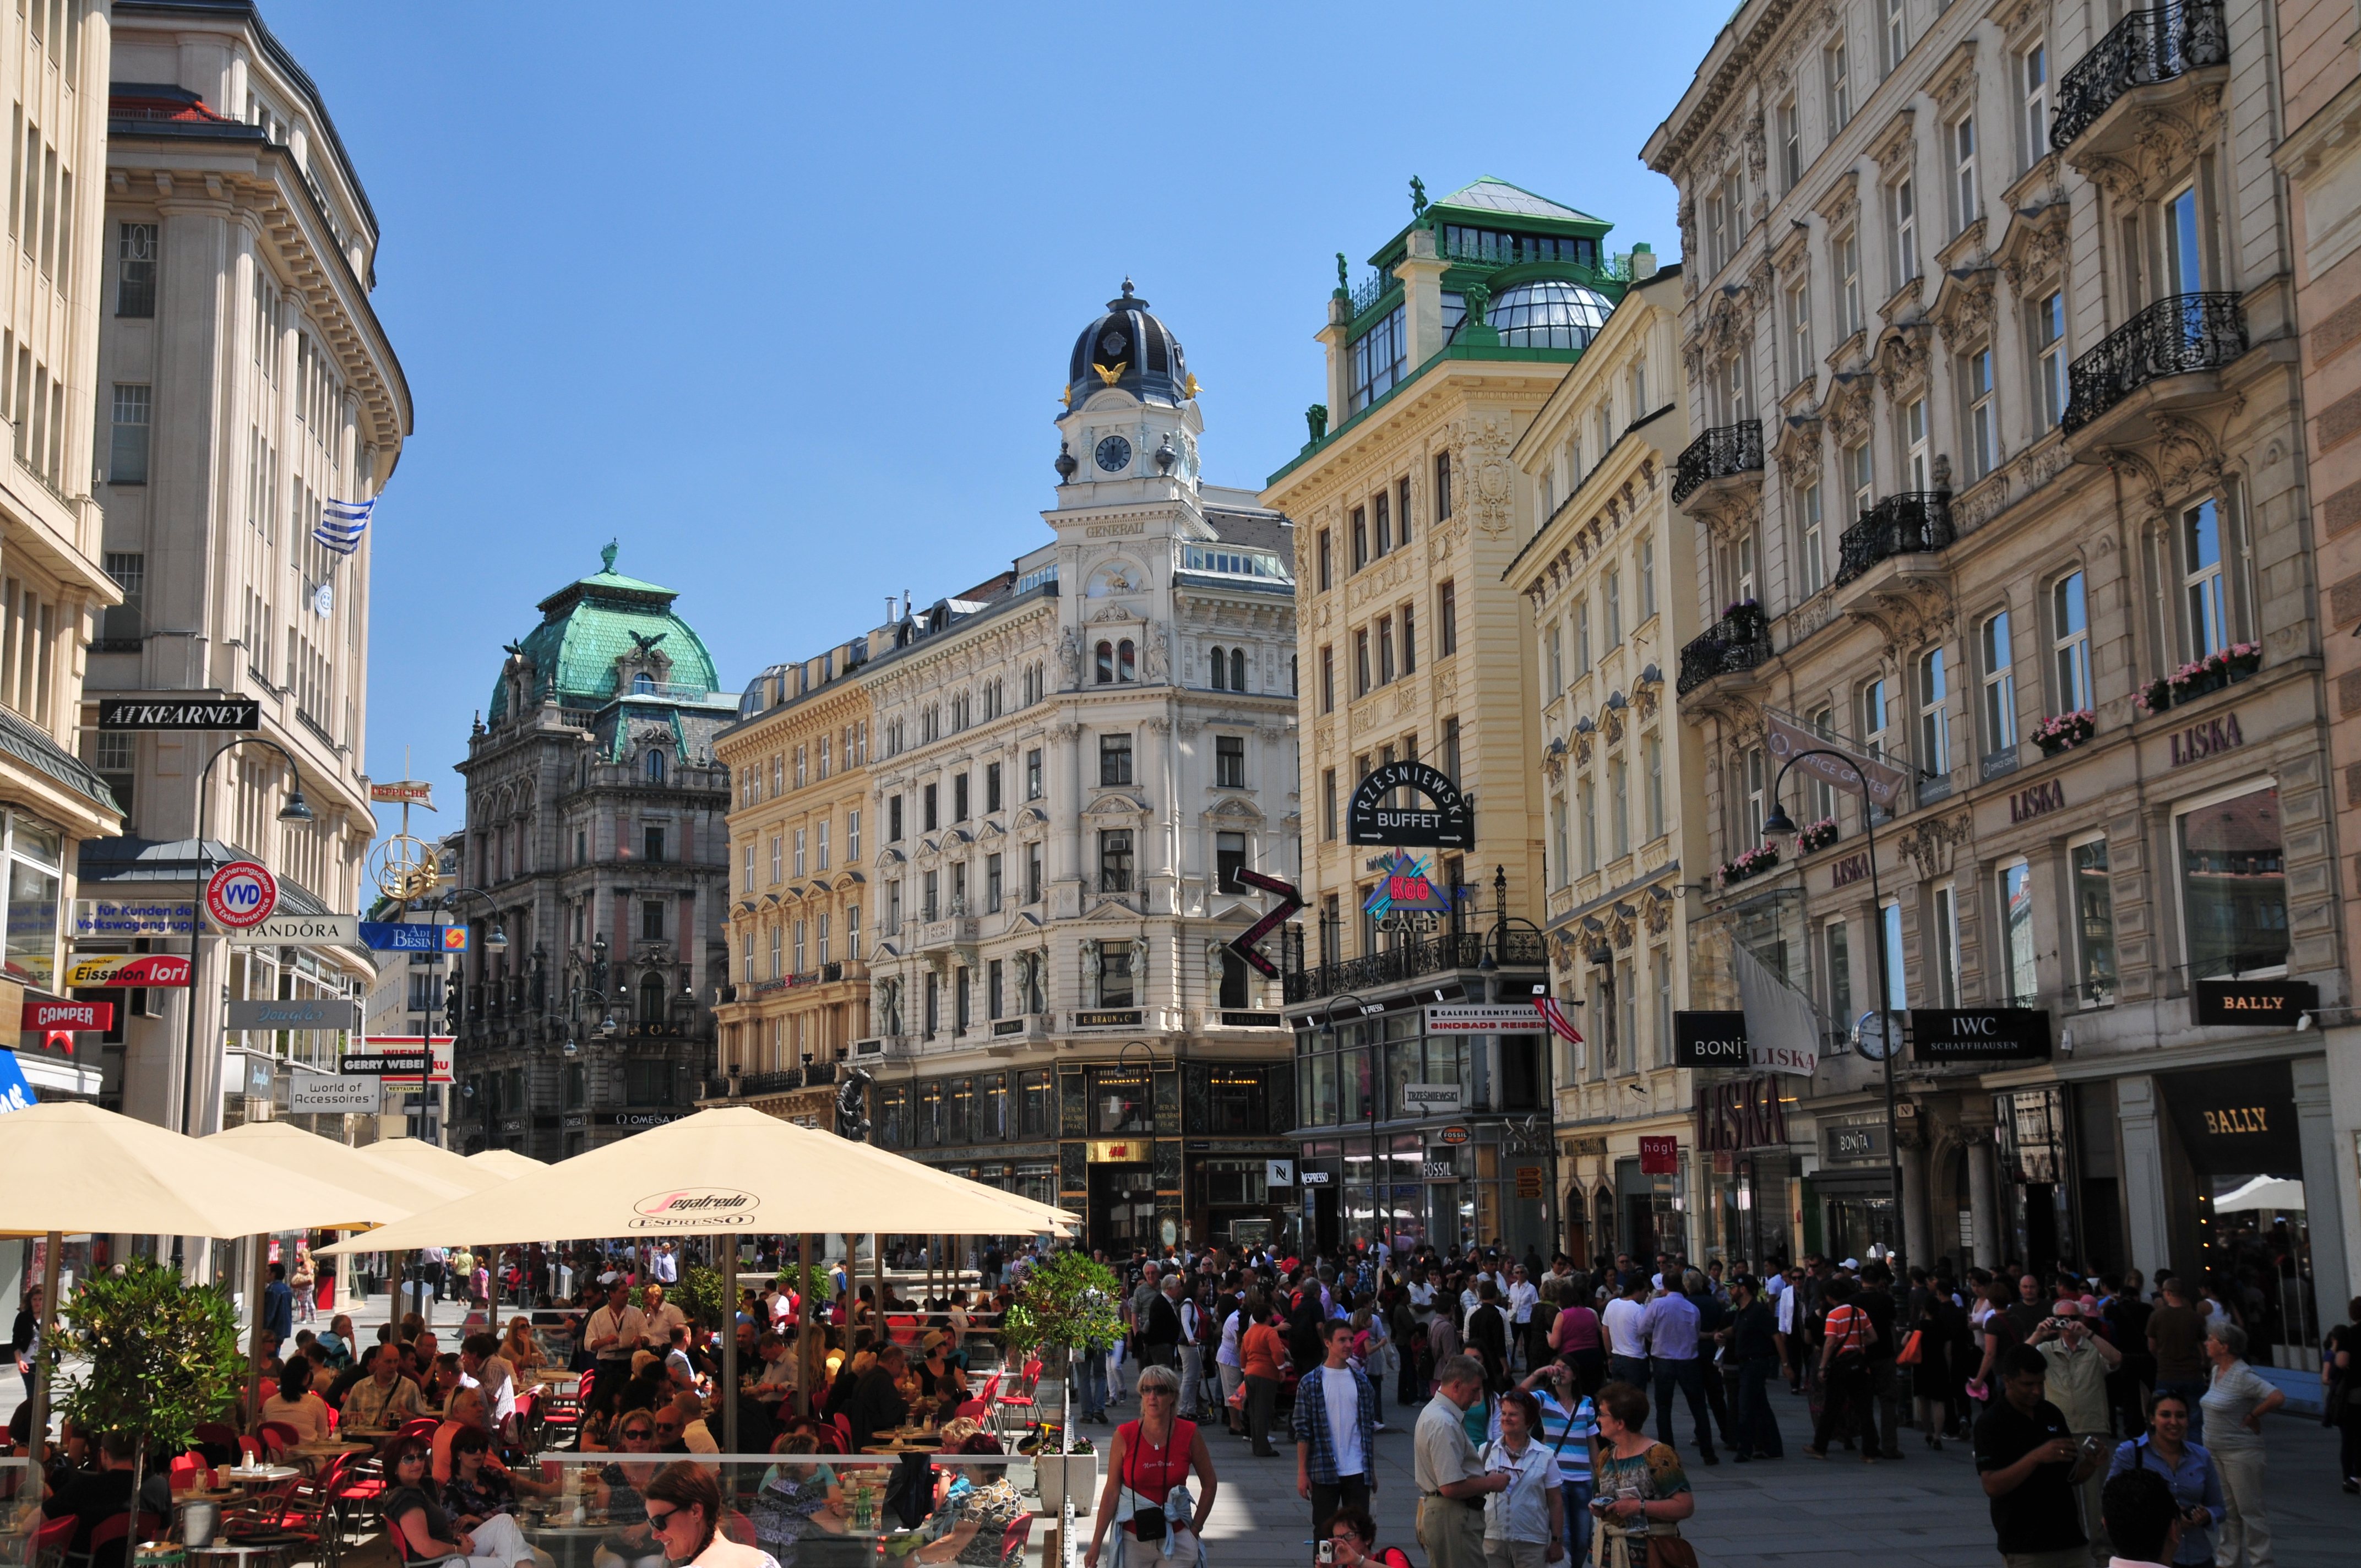
pedestrian, road, street, town, city, cityscape, downtown, plaza, nikon, tourism, public space, infrastructure, vienna, town square, d300, vien, neighbourhood, human settlement